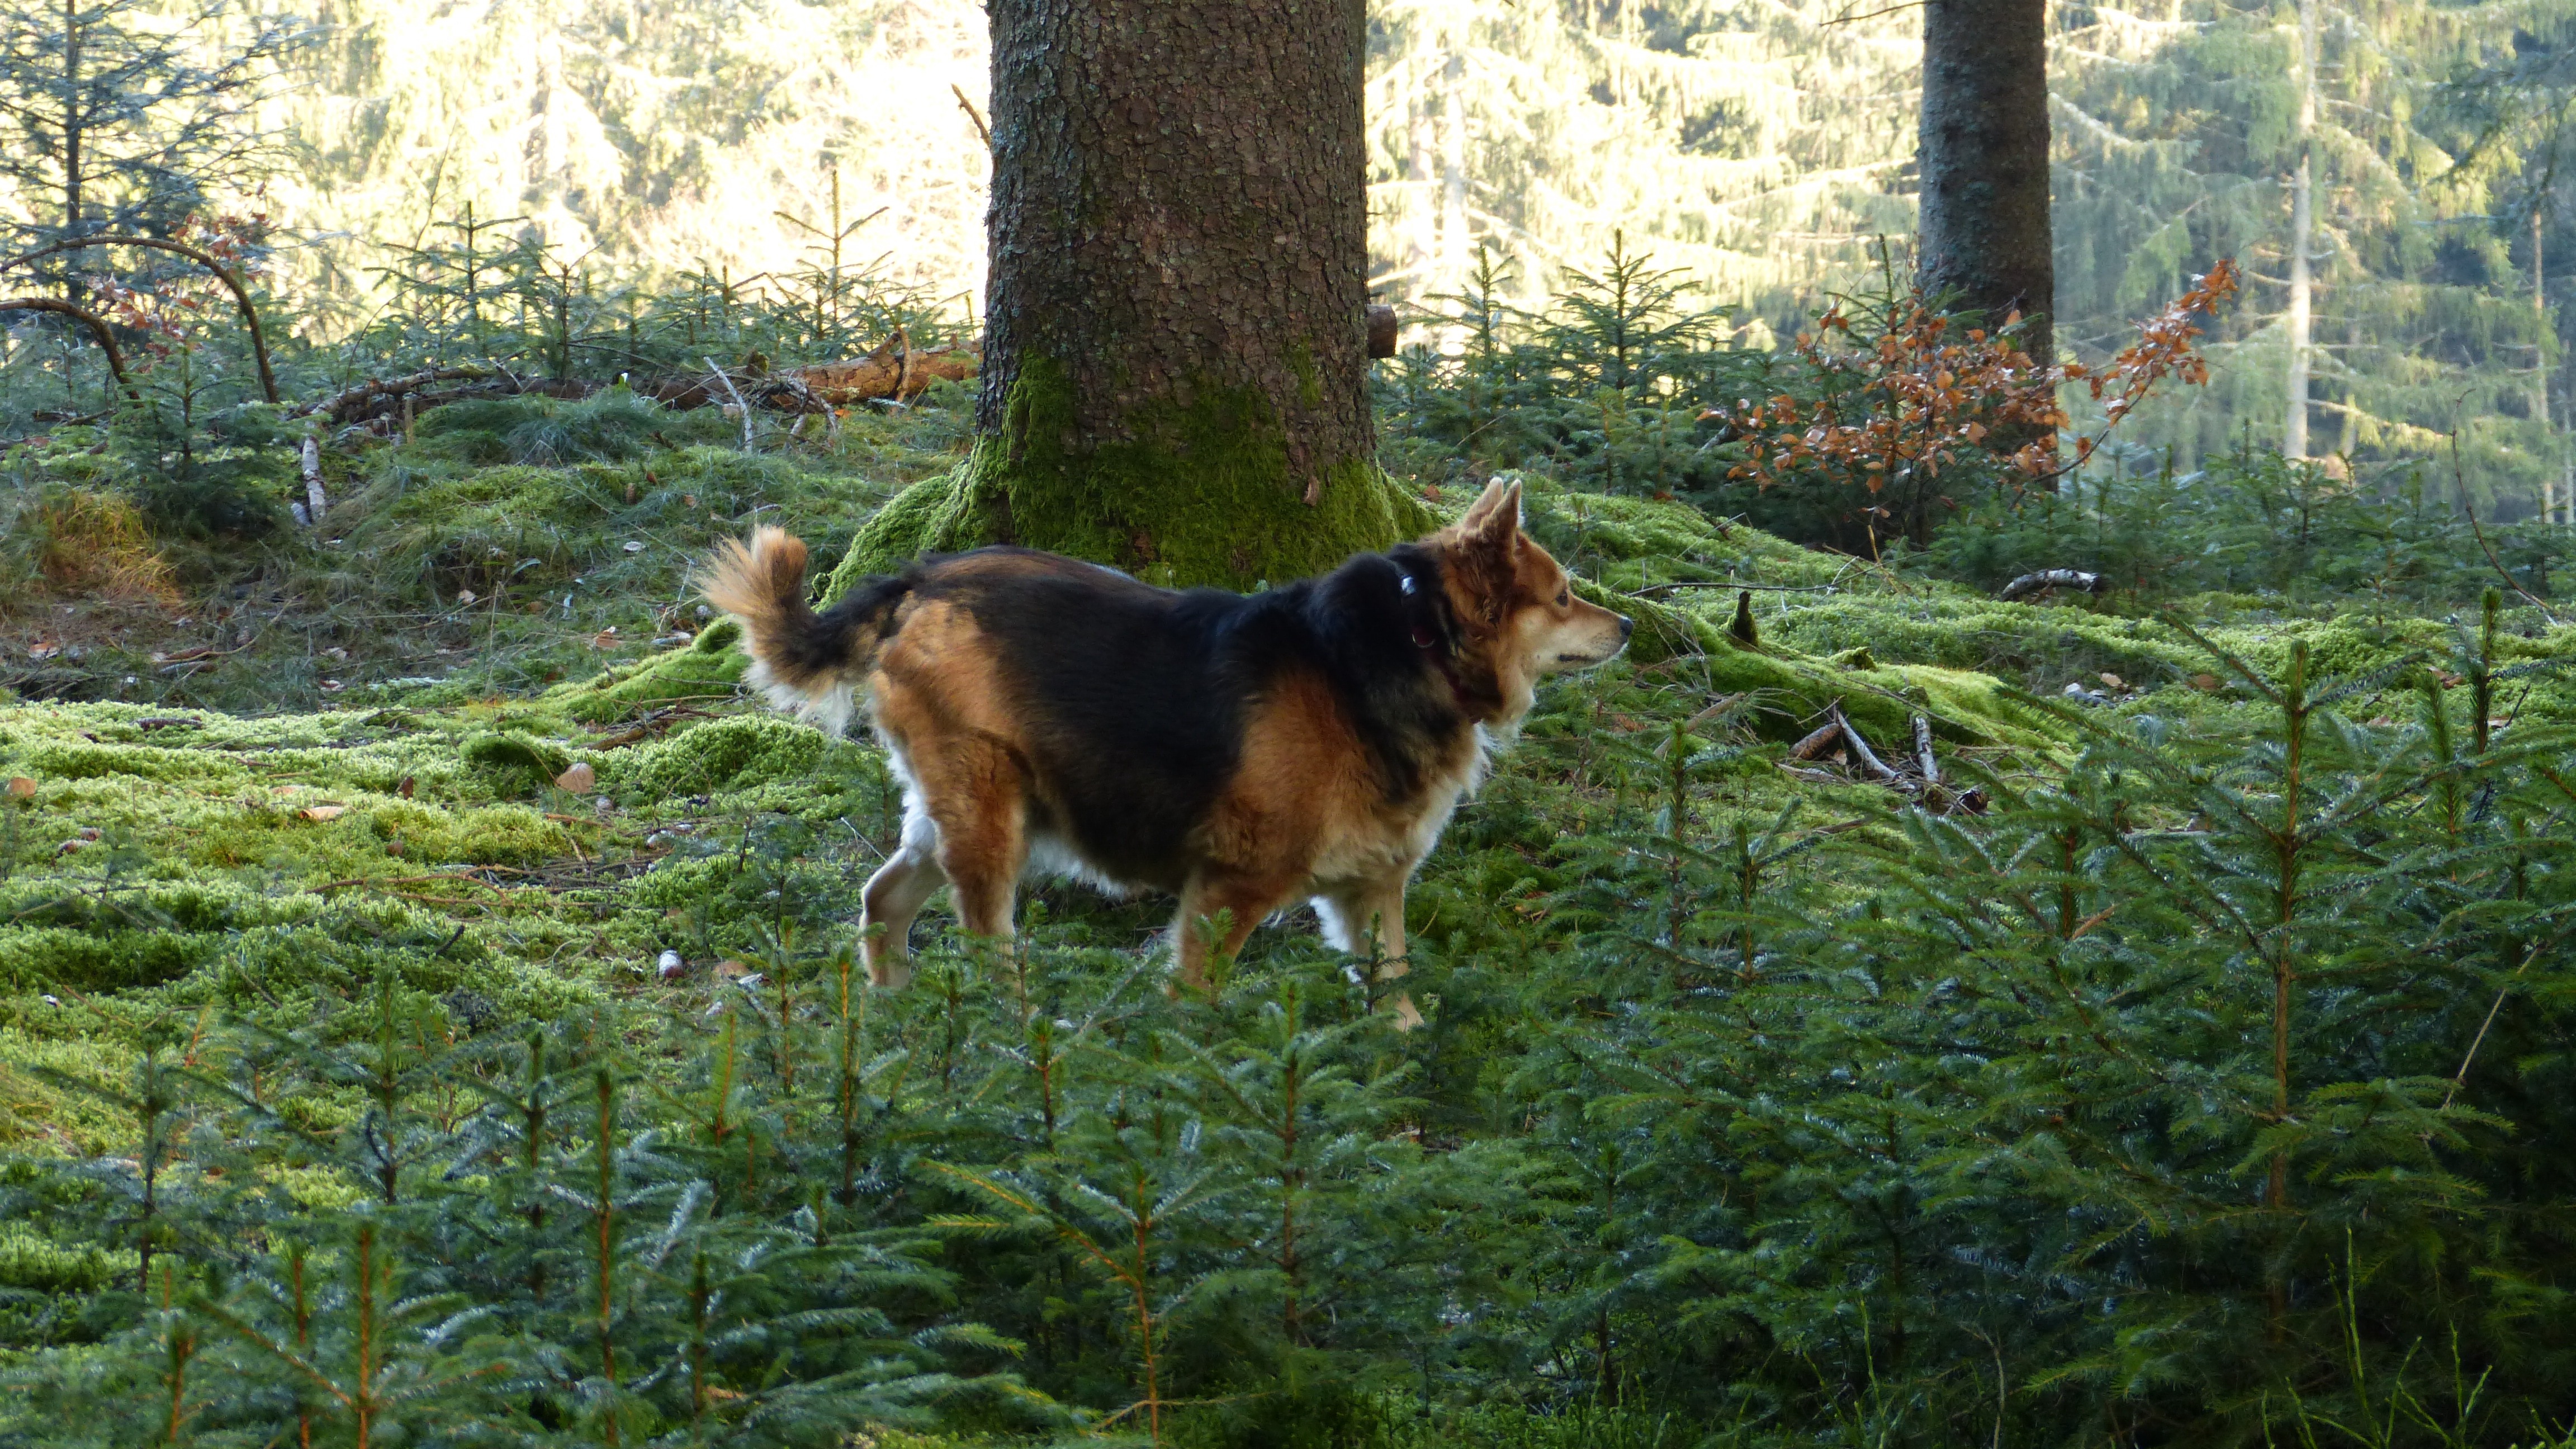
landscape, nature, forest, dog, mammal, fauna, dog like mammal